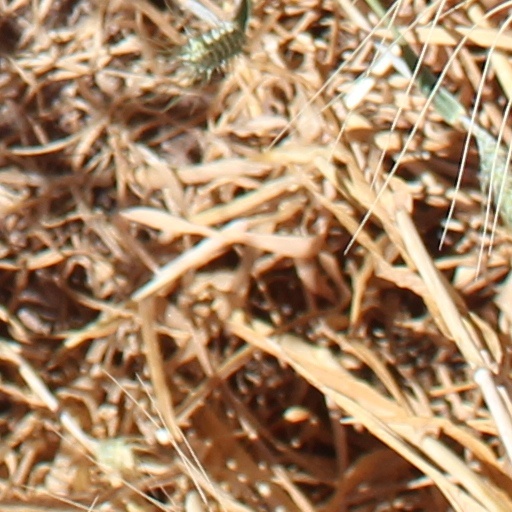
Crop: wheat